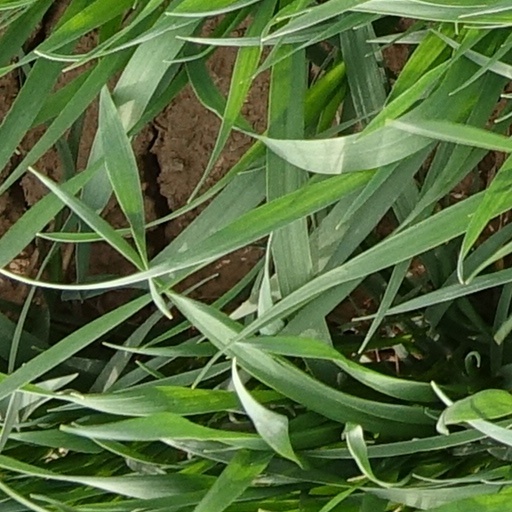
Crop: wheat